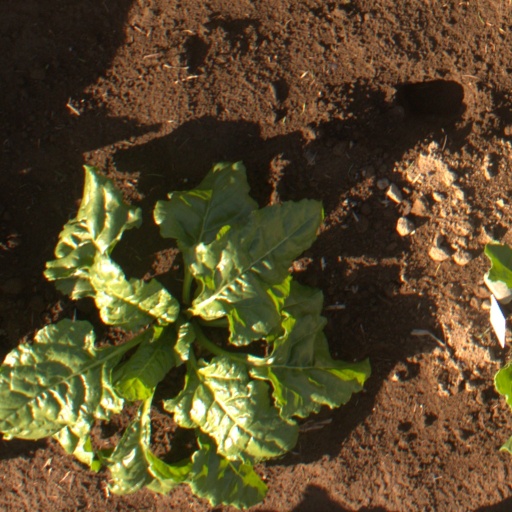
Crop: sugar beet